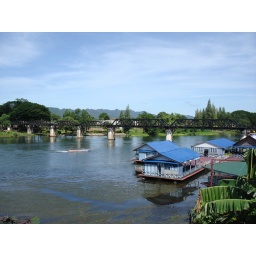
The bridge over the river Kwai